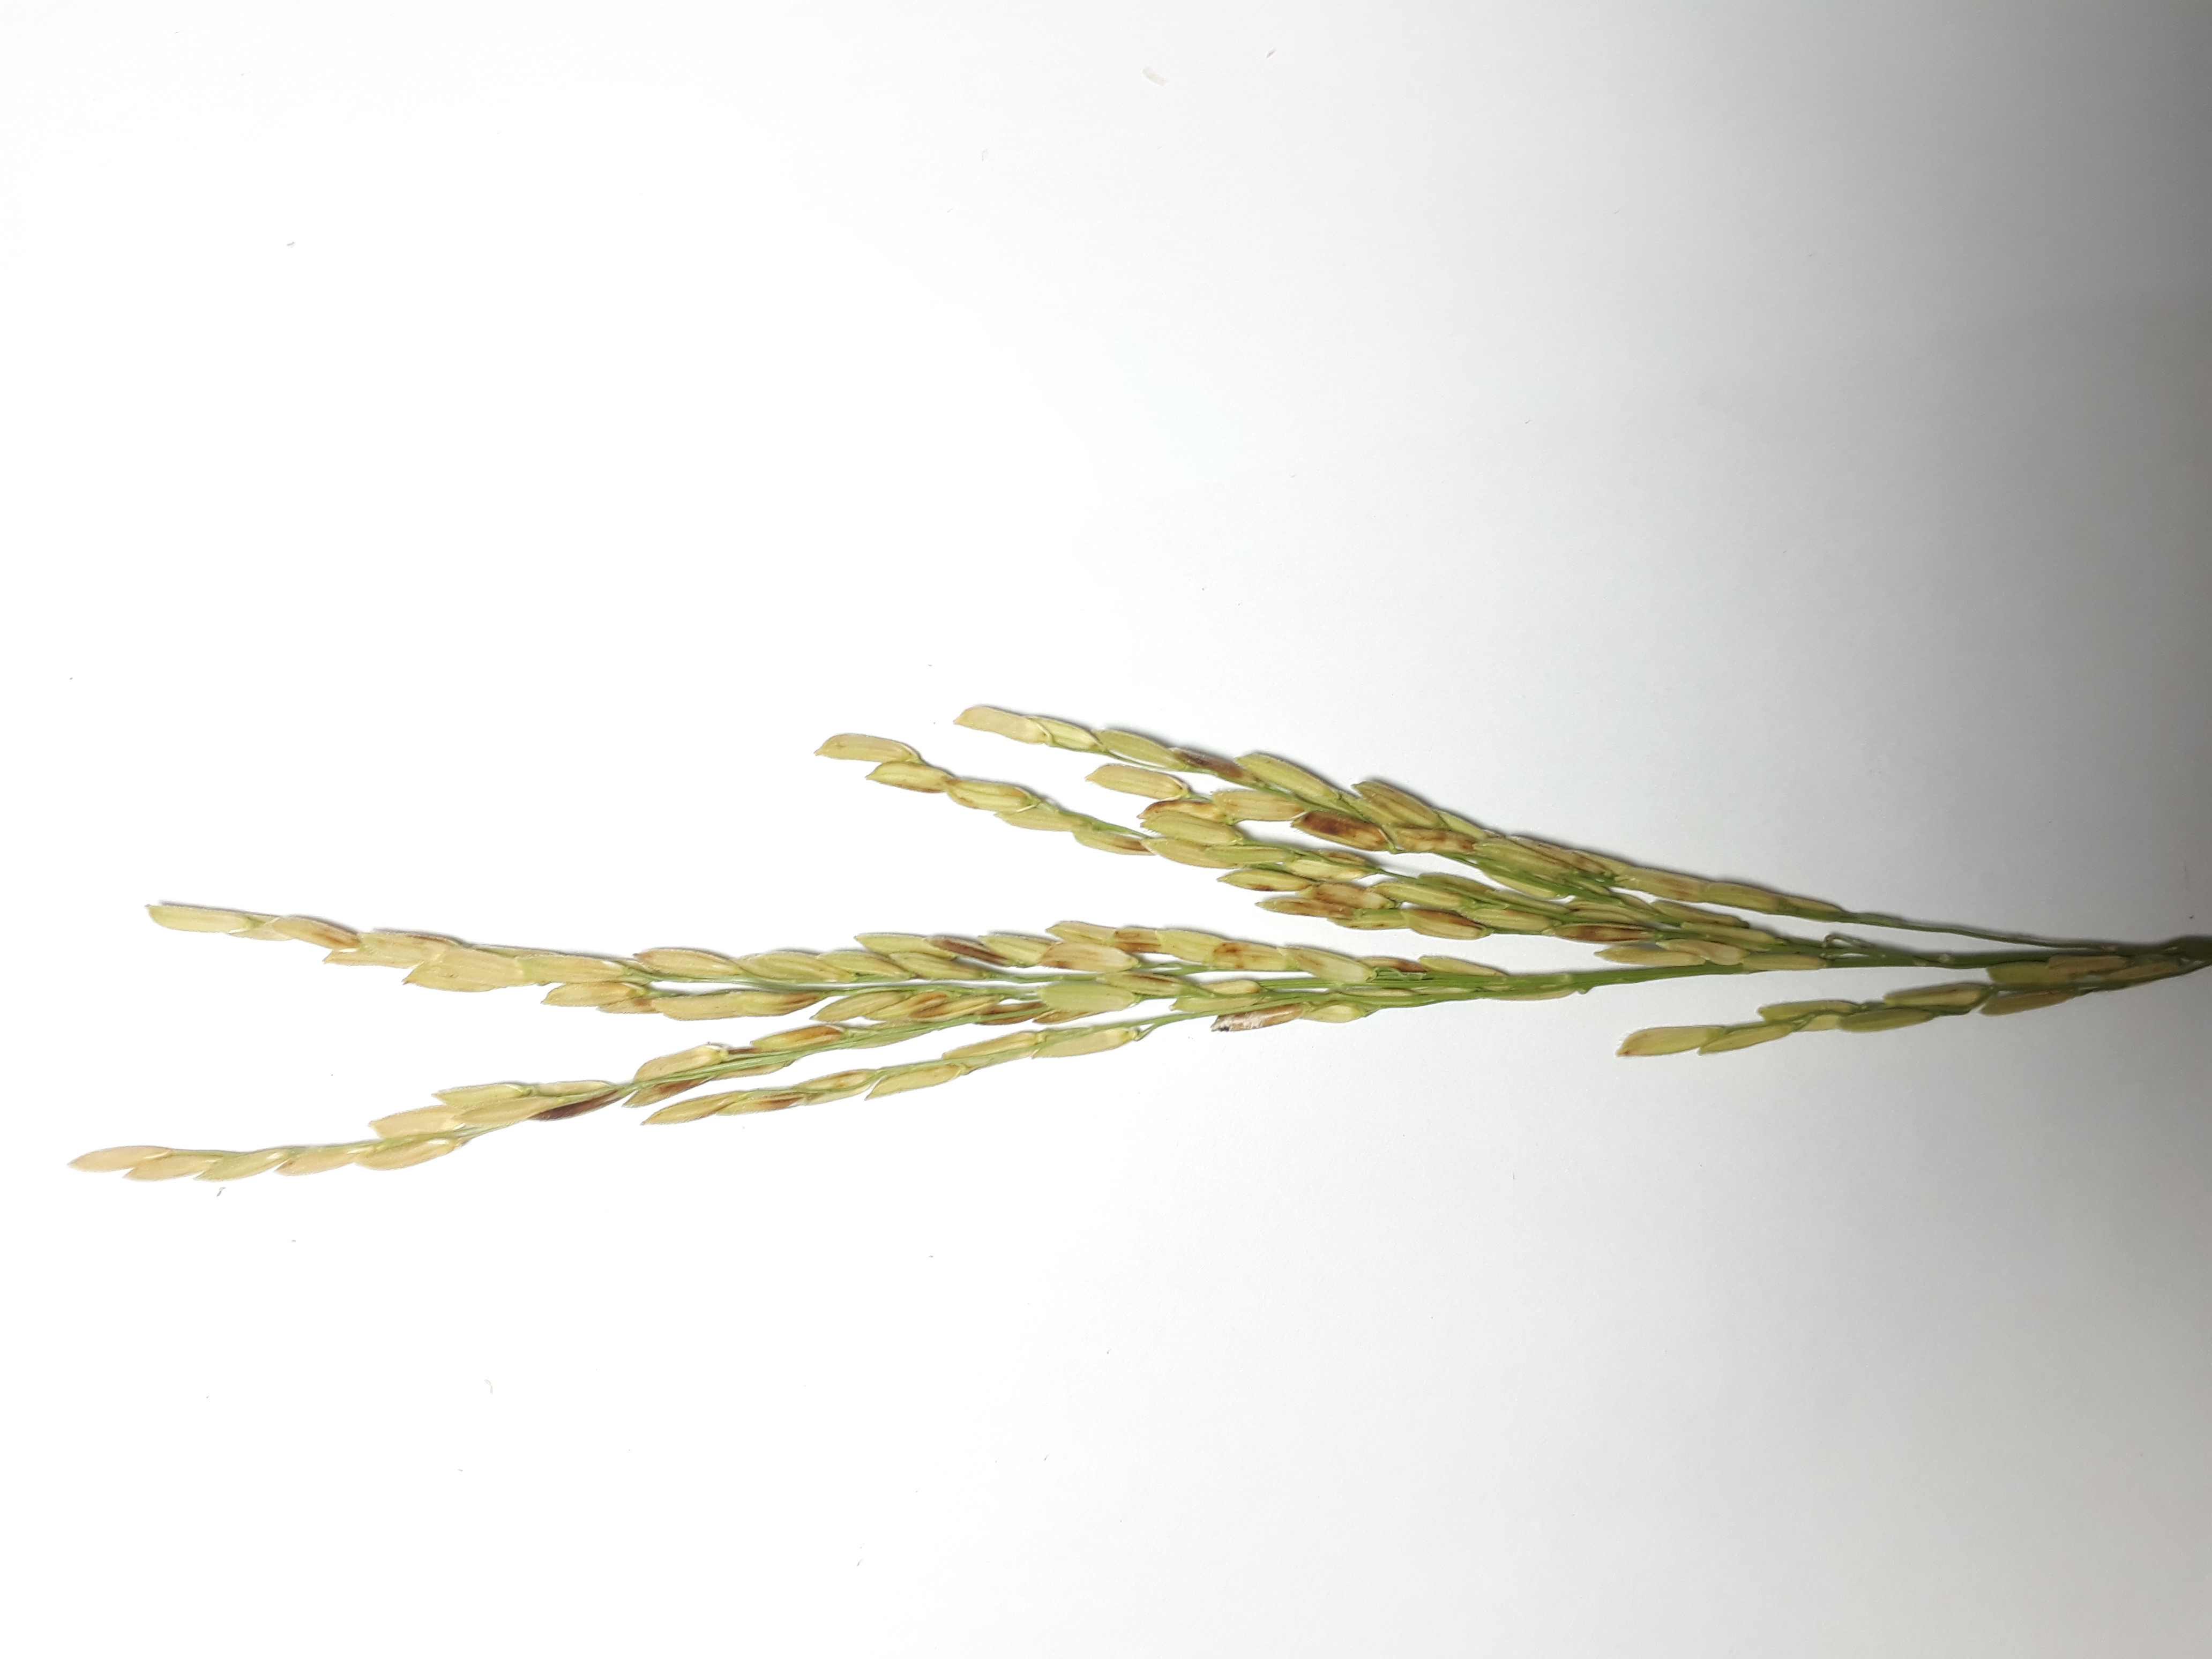
Label: Very Damage